2019 STP 500

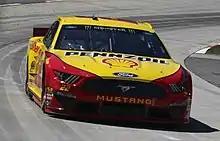
Joey Logano started from pole position.

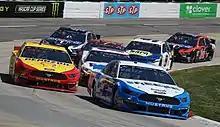
Brad Keselowski swept all stages.

Joey Logano scored the pole for the race with a time of 19.356 and a speed of .